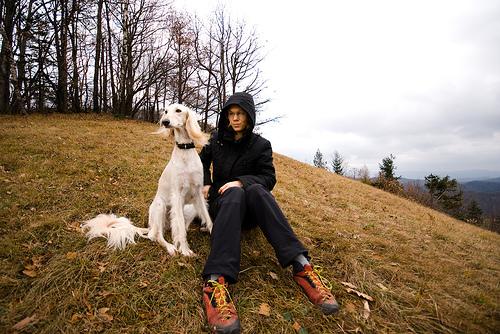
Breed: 206-n000051-Saluki